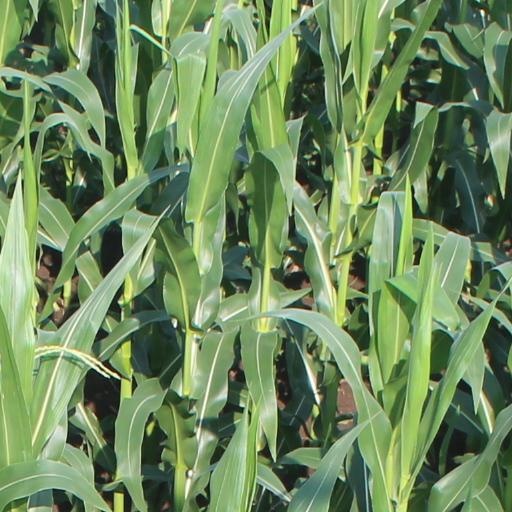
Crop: maize; corn